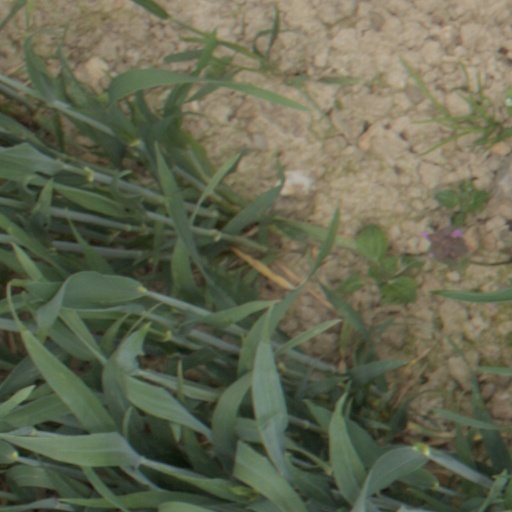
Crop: wheat